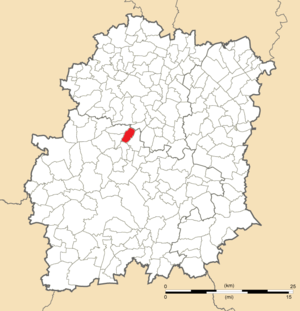
Carte de position de Saint-Yon en Essonne (91)
Saint-Yon est une commune française située à trente-cinq kilomètres au sud-ouest de Paris dans le département de l'Essonne en région Île-de-France.